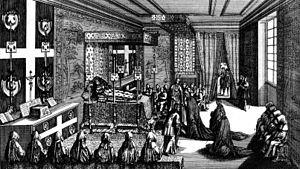
Gravure de 1715 représentant la mort de Louis XIV.
La mort de Louis XIV a lieu le 1ᵉʳ septembre 1715 aux alentours de 8 h 15. Elle signe non seulement la mort et la fin d'un règne personnel de 54 ans, mais surtout un changement de main, avec la lutte de succession qui s'ensuivit au Parlement de Paris, au profit de son neveu Philippe d'Orléans nommé régent du royaume. Le système de polysynodie émerge de l'alliance entre Philippe d'Orléans et les parlementaires.